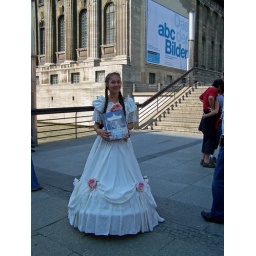
young woman in white dress